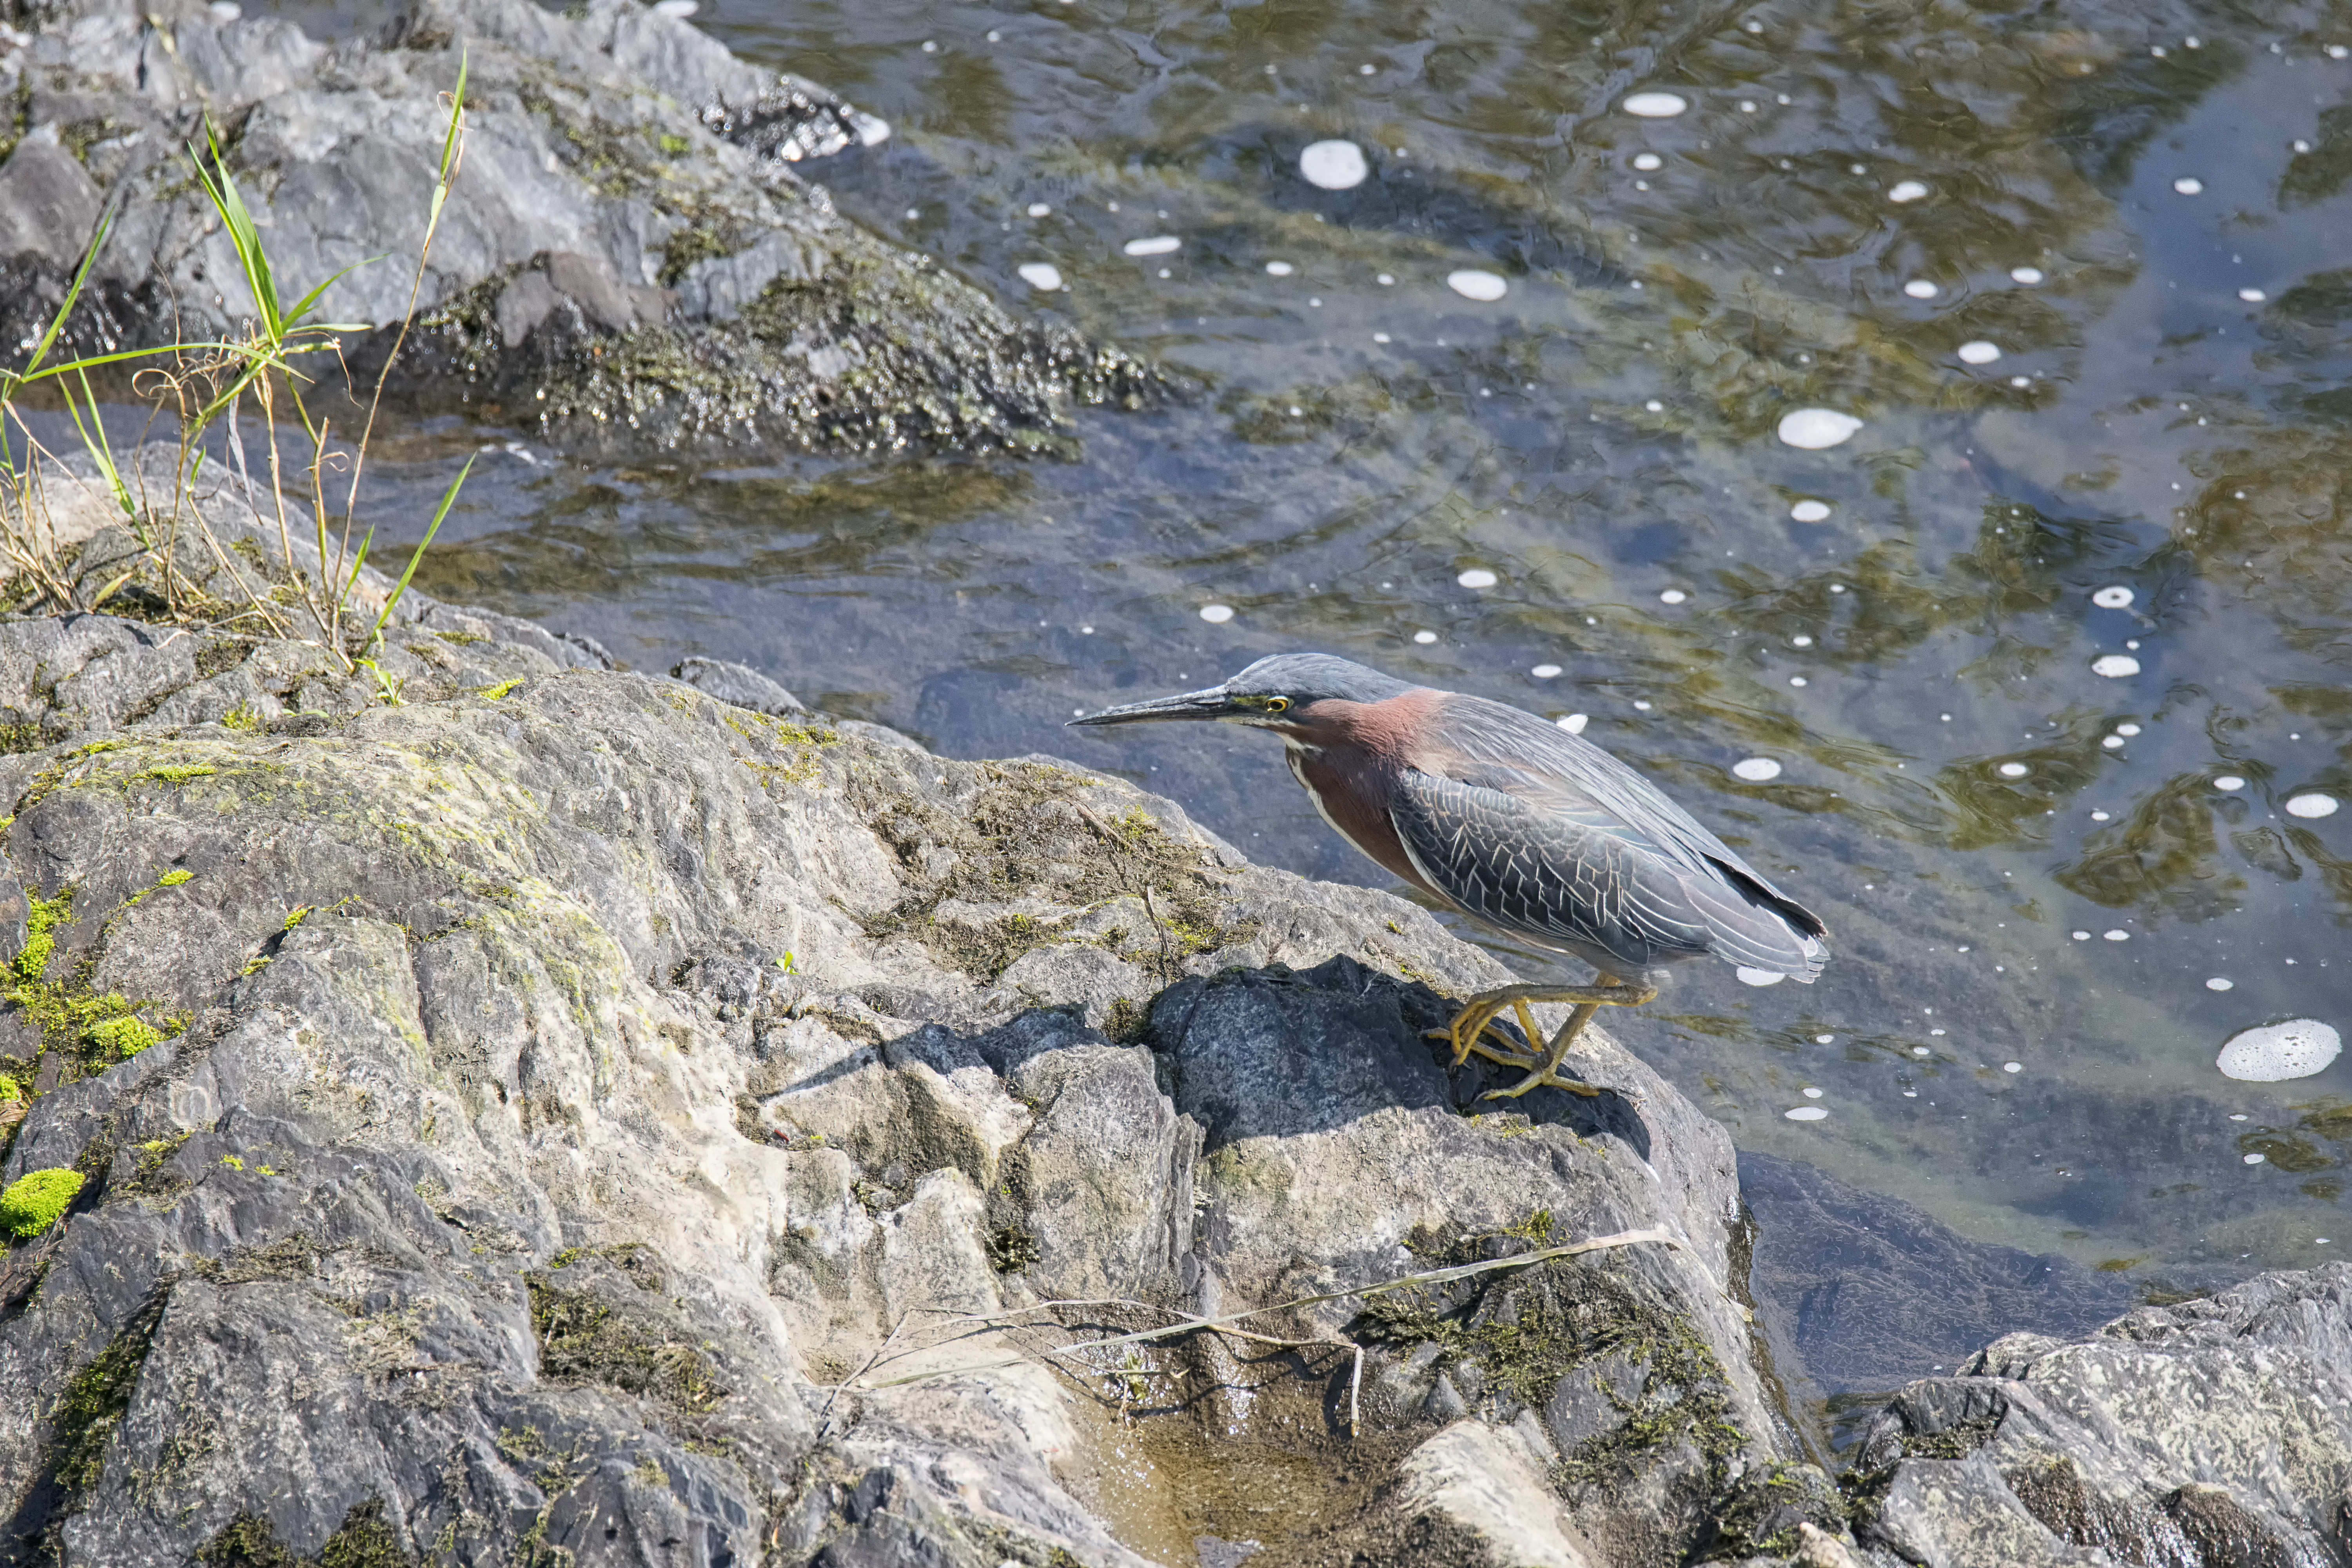
water, nature, bird, wildlife, green, fauna, canada, vert, quebec, heron, sherbrooke, oiseau, perching bird